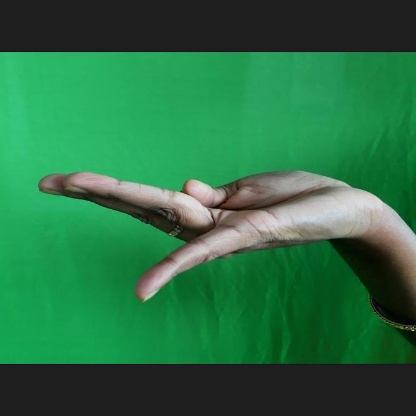
Mudra: Chaturam